Artemis

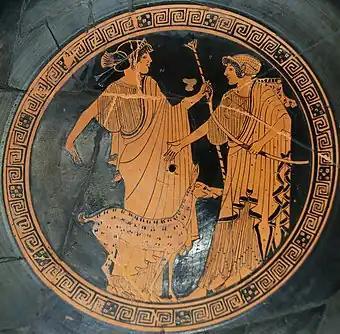
Apollo and Artemis. Tondo of an Attic red-figure cup, "circa" 470 BCE, by the Briseis Painter.Louvre, Paris

Chitonia, wearing a loose tunic of the huntress, she was honored in festivals bearing the same name (Chitonia, Χιτώνια). These celebrations took place both in Syracuse in Sicily and in the Attic village of Chitone. The festival in Syracuse was notable for its distinctive dance and the use of flute music.